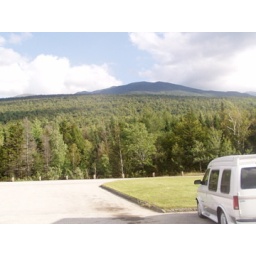
Hiking in the white mountains with Roeland